Minimal surface

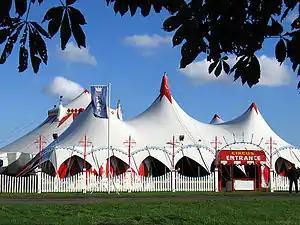
Circus tent approximates a minimal surface.

Minimal surfaces are part of the generative design toolbox used by modern designers. In architecture there has been much interest in tensile structures, which are closely related to minimal surfaces. Notable examples can be seen in the work of Frei Otto, Shigeru Ban, and Zaha Hadid. The design of the Munich Olympic Stadium by Frei Otto was inspired by soap surfaces. Another notable example, also by Frei Otto, is the German Pavilion at Expo 67 in Montreal, Canada.